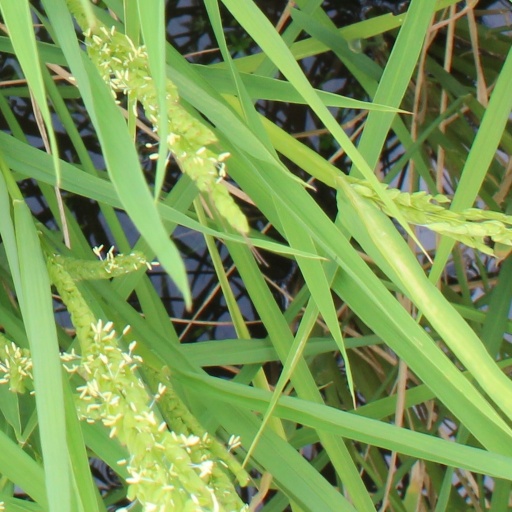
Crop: rice